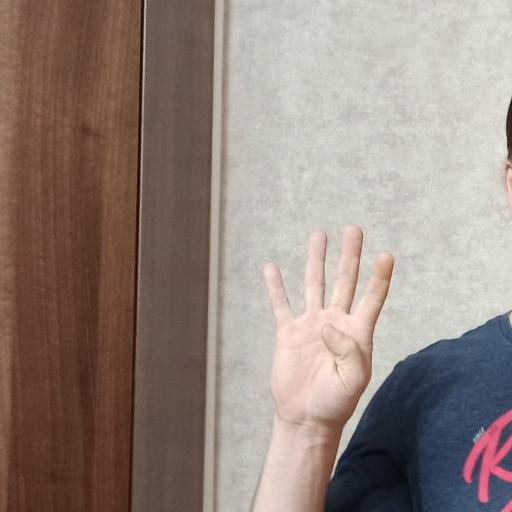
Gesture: four